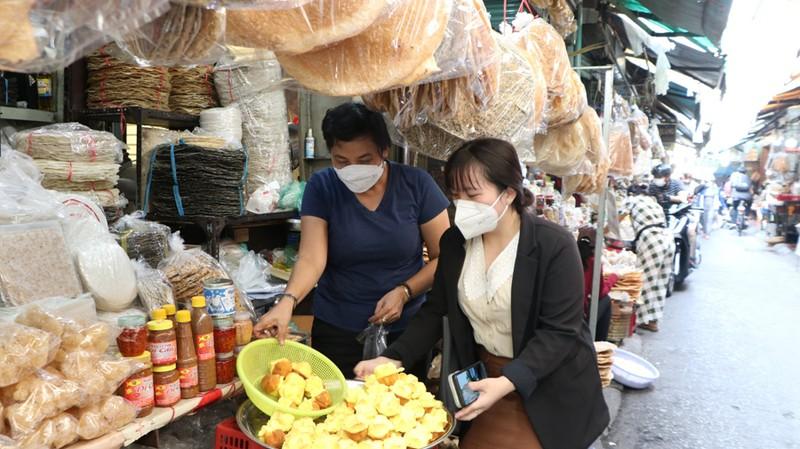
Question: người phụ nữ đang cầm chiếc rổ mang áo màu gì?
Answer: đang mang áo màu xanh dương